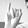
ASL letter: I